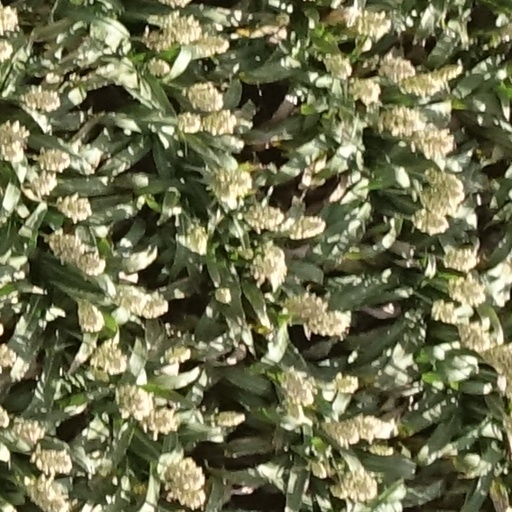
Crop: sorghum